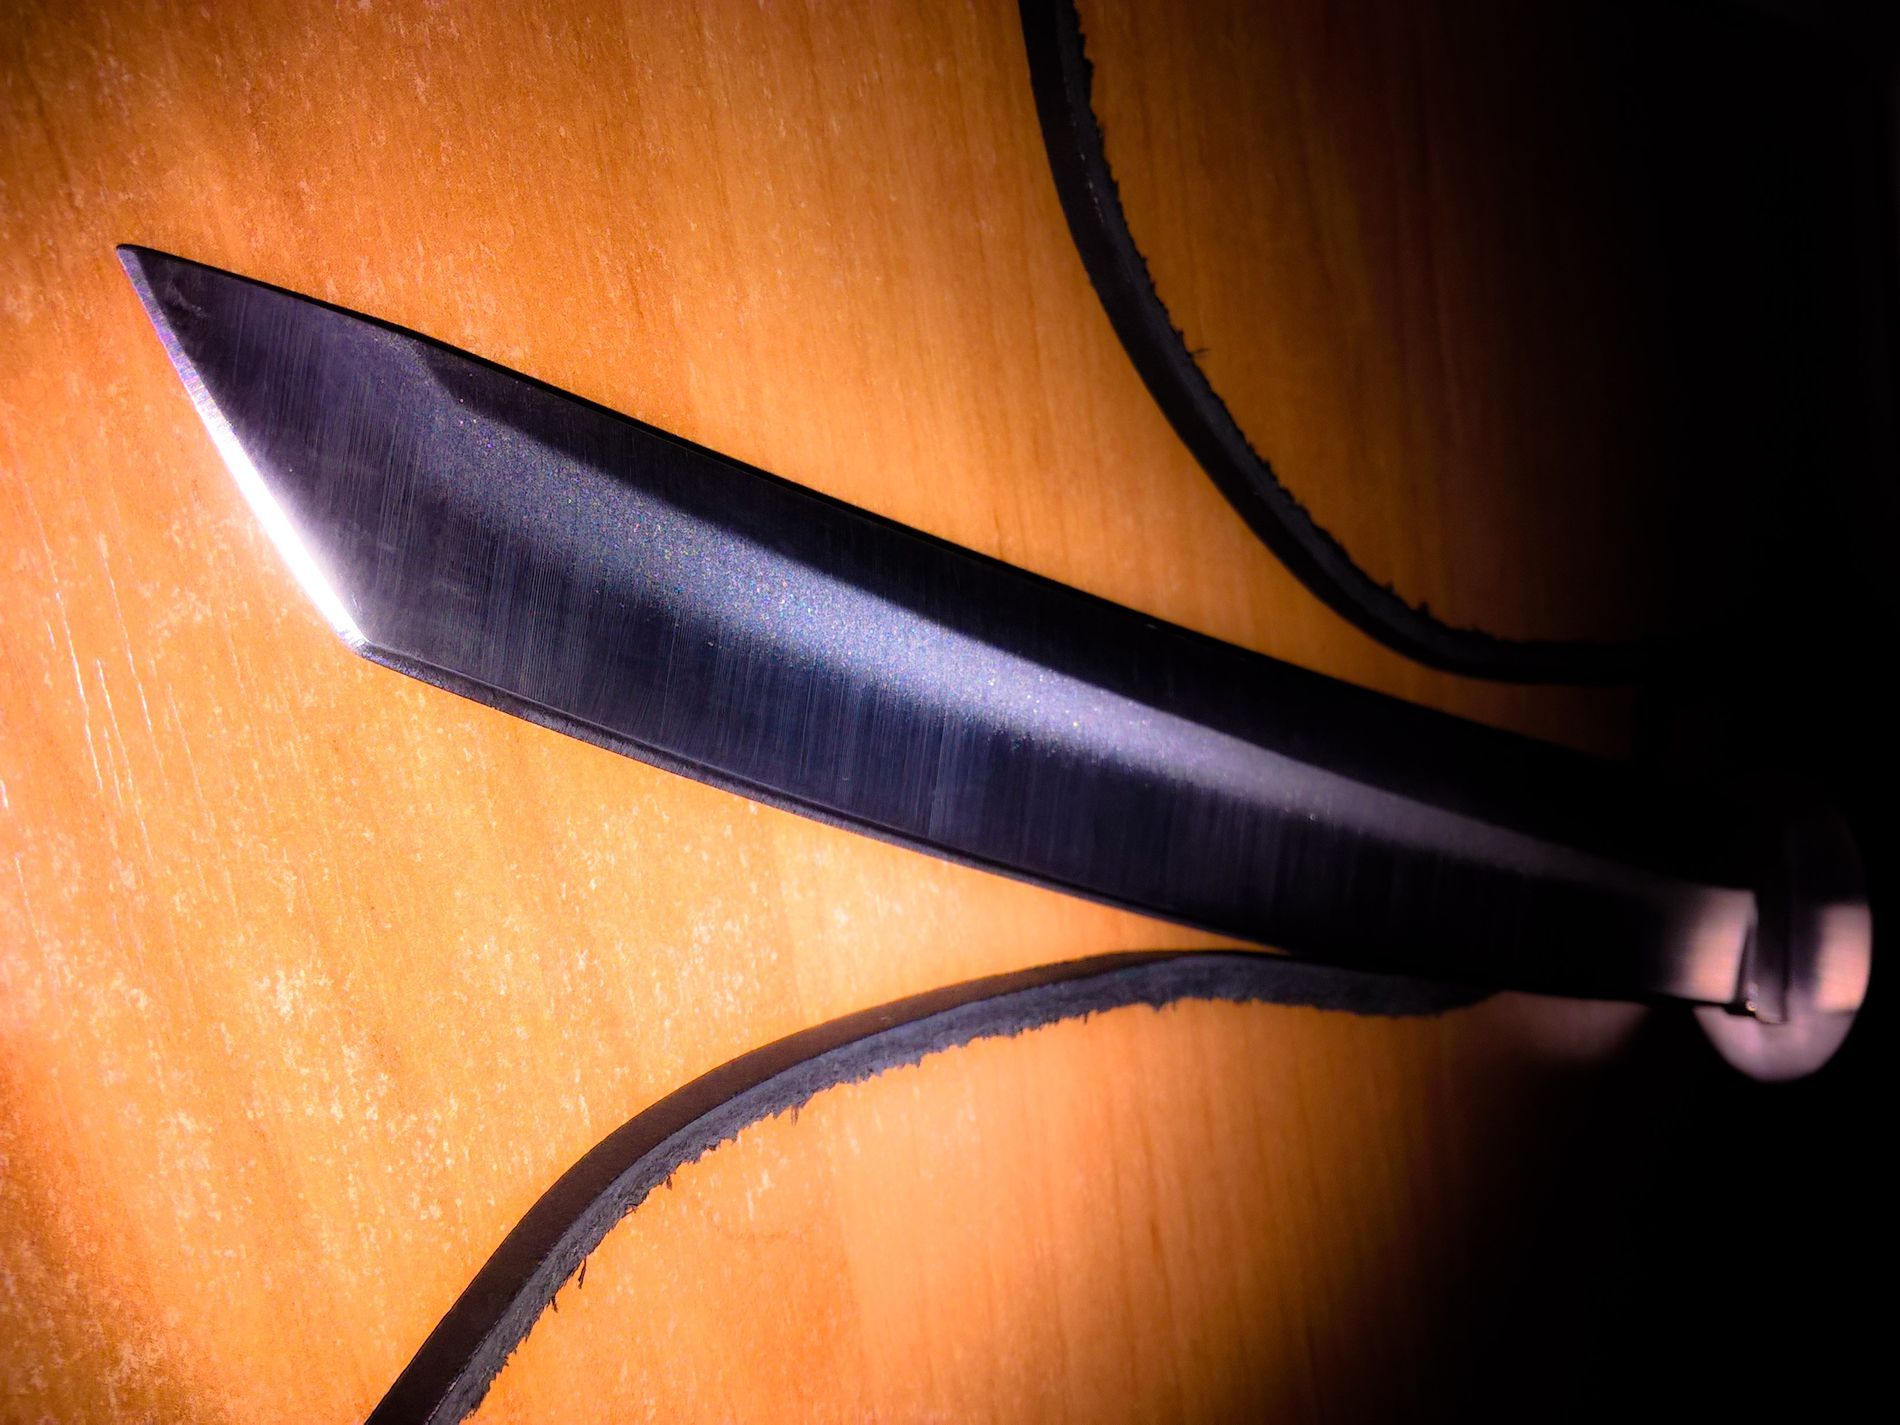
A shiny knife
A shiny knife lying on a wooden surface. The knife has a smooth metal blade that comes to a sharp point. Light reflects off the blade, making it look bright and polished. The wood underneath looks like a cutting board. There are some dark curved straps in the background.
The lighting is strong from one side, making one edge of the knife shine brightly, this light and shadow create a cool, dramatic effect. The colors in the picture are mostly warm browns from the wood and gray or silver from the metal. The camera angle is low and close, making the knife look bigger and more powerful. The style of the photo is simple and clean. The mood of the scene is quiet but serious .
Labels: Sword, Weapon, Blade, Dagger, Knife, wooden surface, Strap
Camera: Microsoft Lumia 640 LTE Dual SIM
Aperture: F2.2
Exposure: 1/50 sec
ISO: 80
Focal length: 3.0 mm